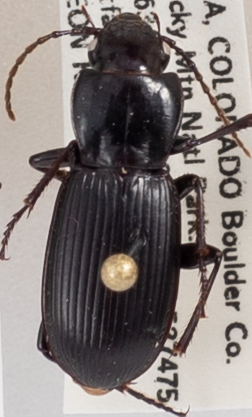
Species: Pterostichus protractus
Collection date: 2021-06-22
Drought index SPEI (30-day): -0.556
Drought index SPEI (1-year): -0.9
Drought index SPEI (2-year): -0.966